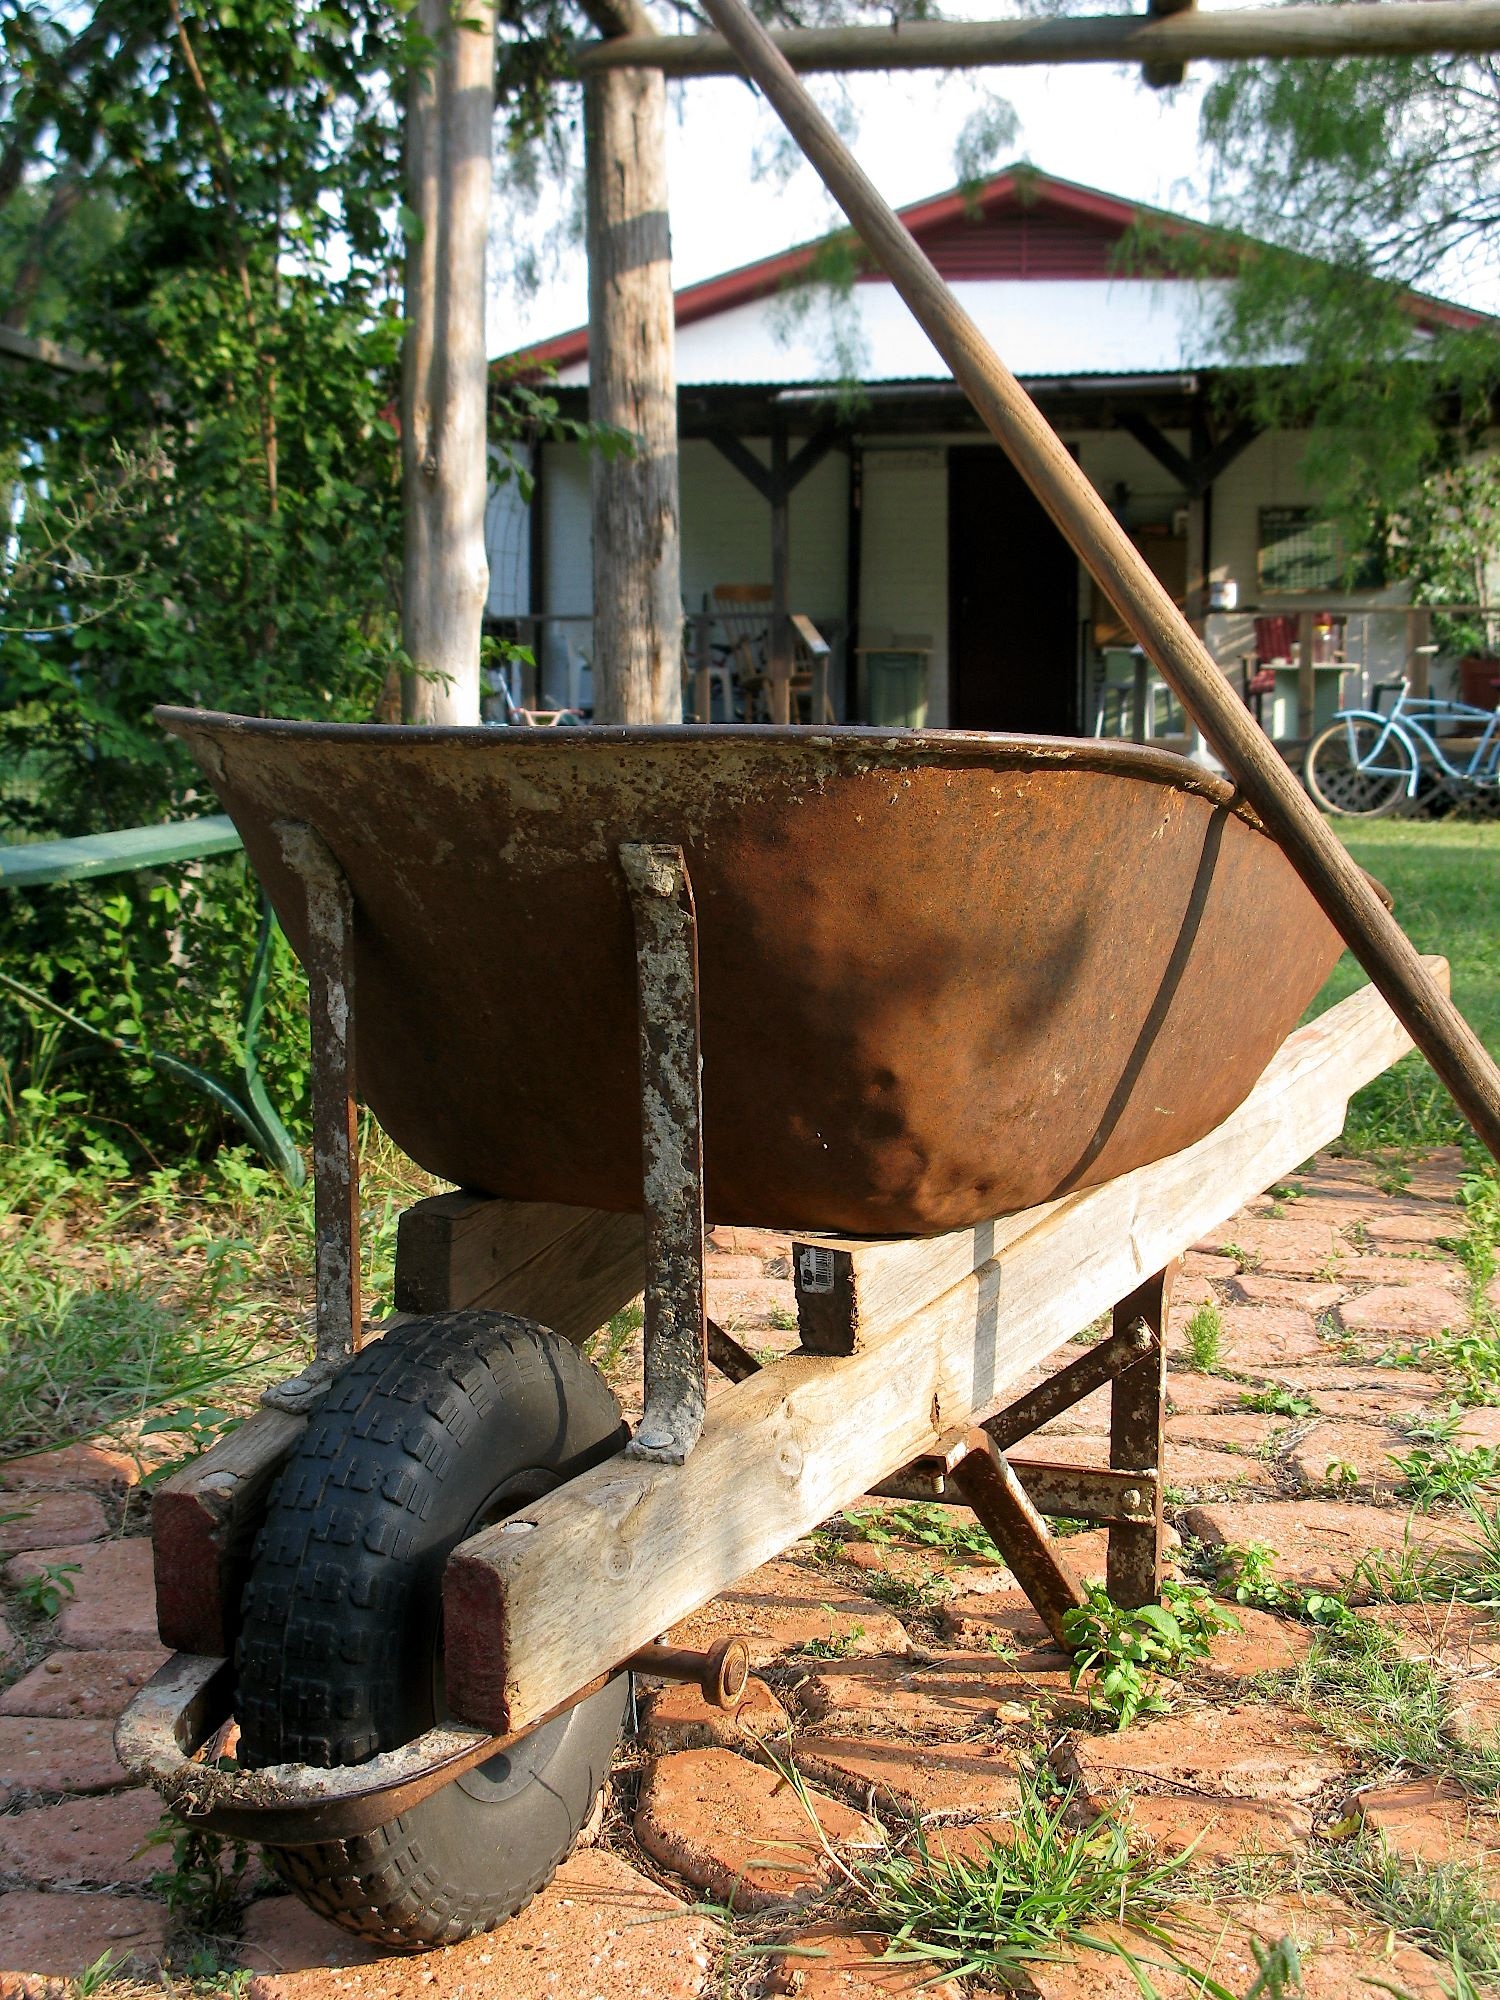
nature, wood, cart, green, vehicle, equipment, backyard, soil, garden, outdoors, landscaping, gardening, tools, yard, gardener, garden tools, gardening tools, man made object, outdoor play equipment